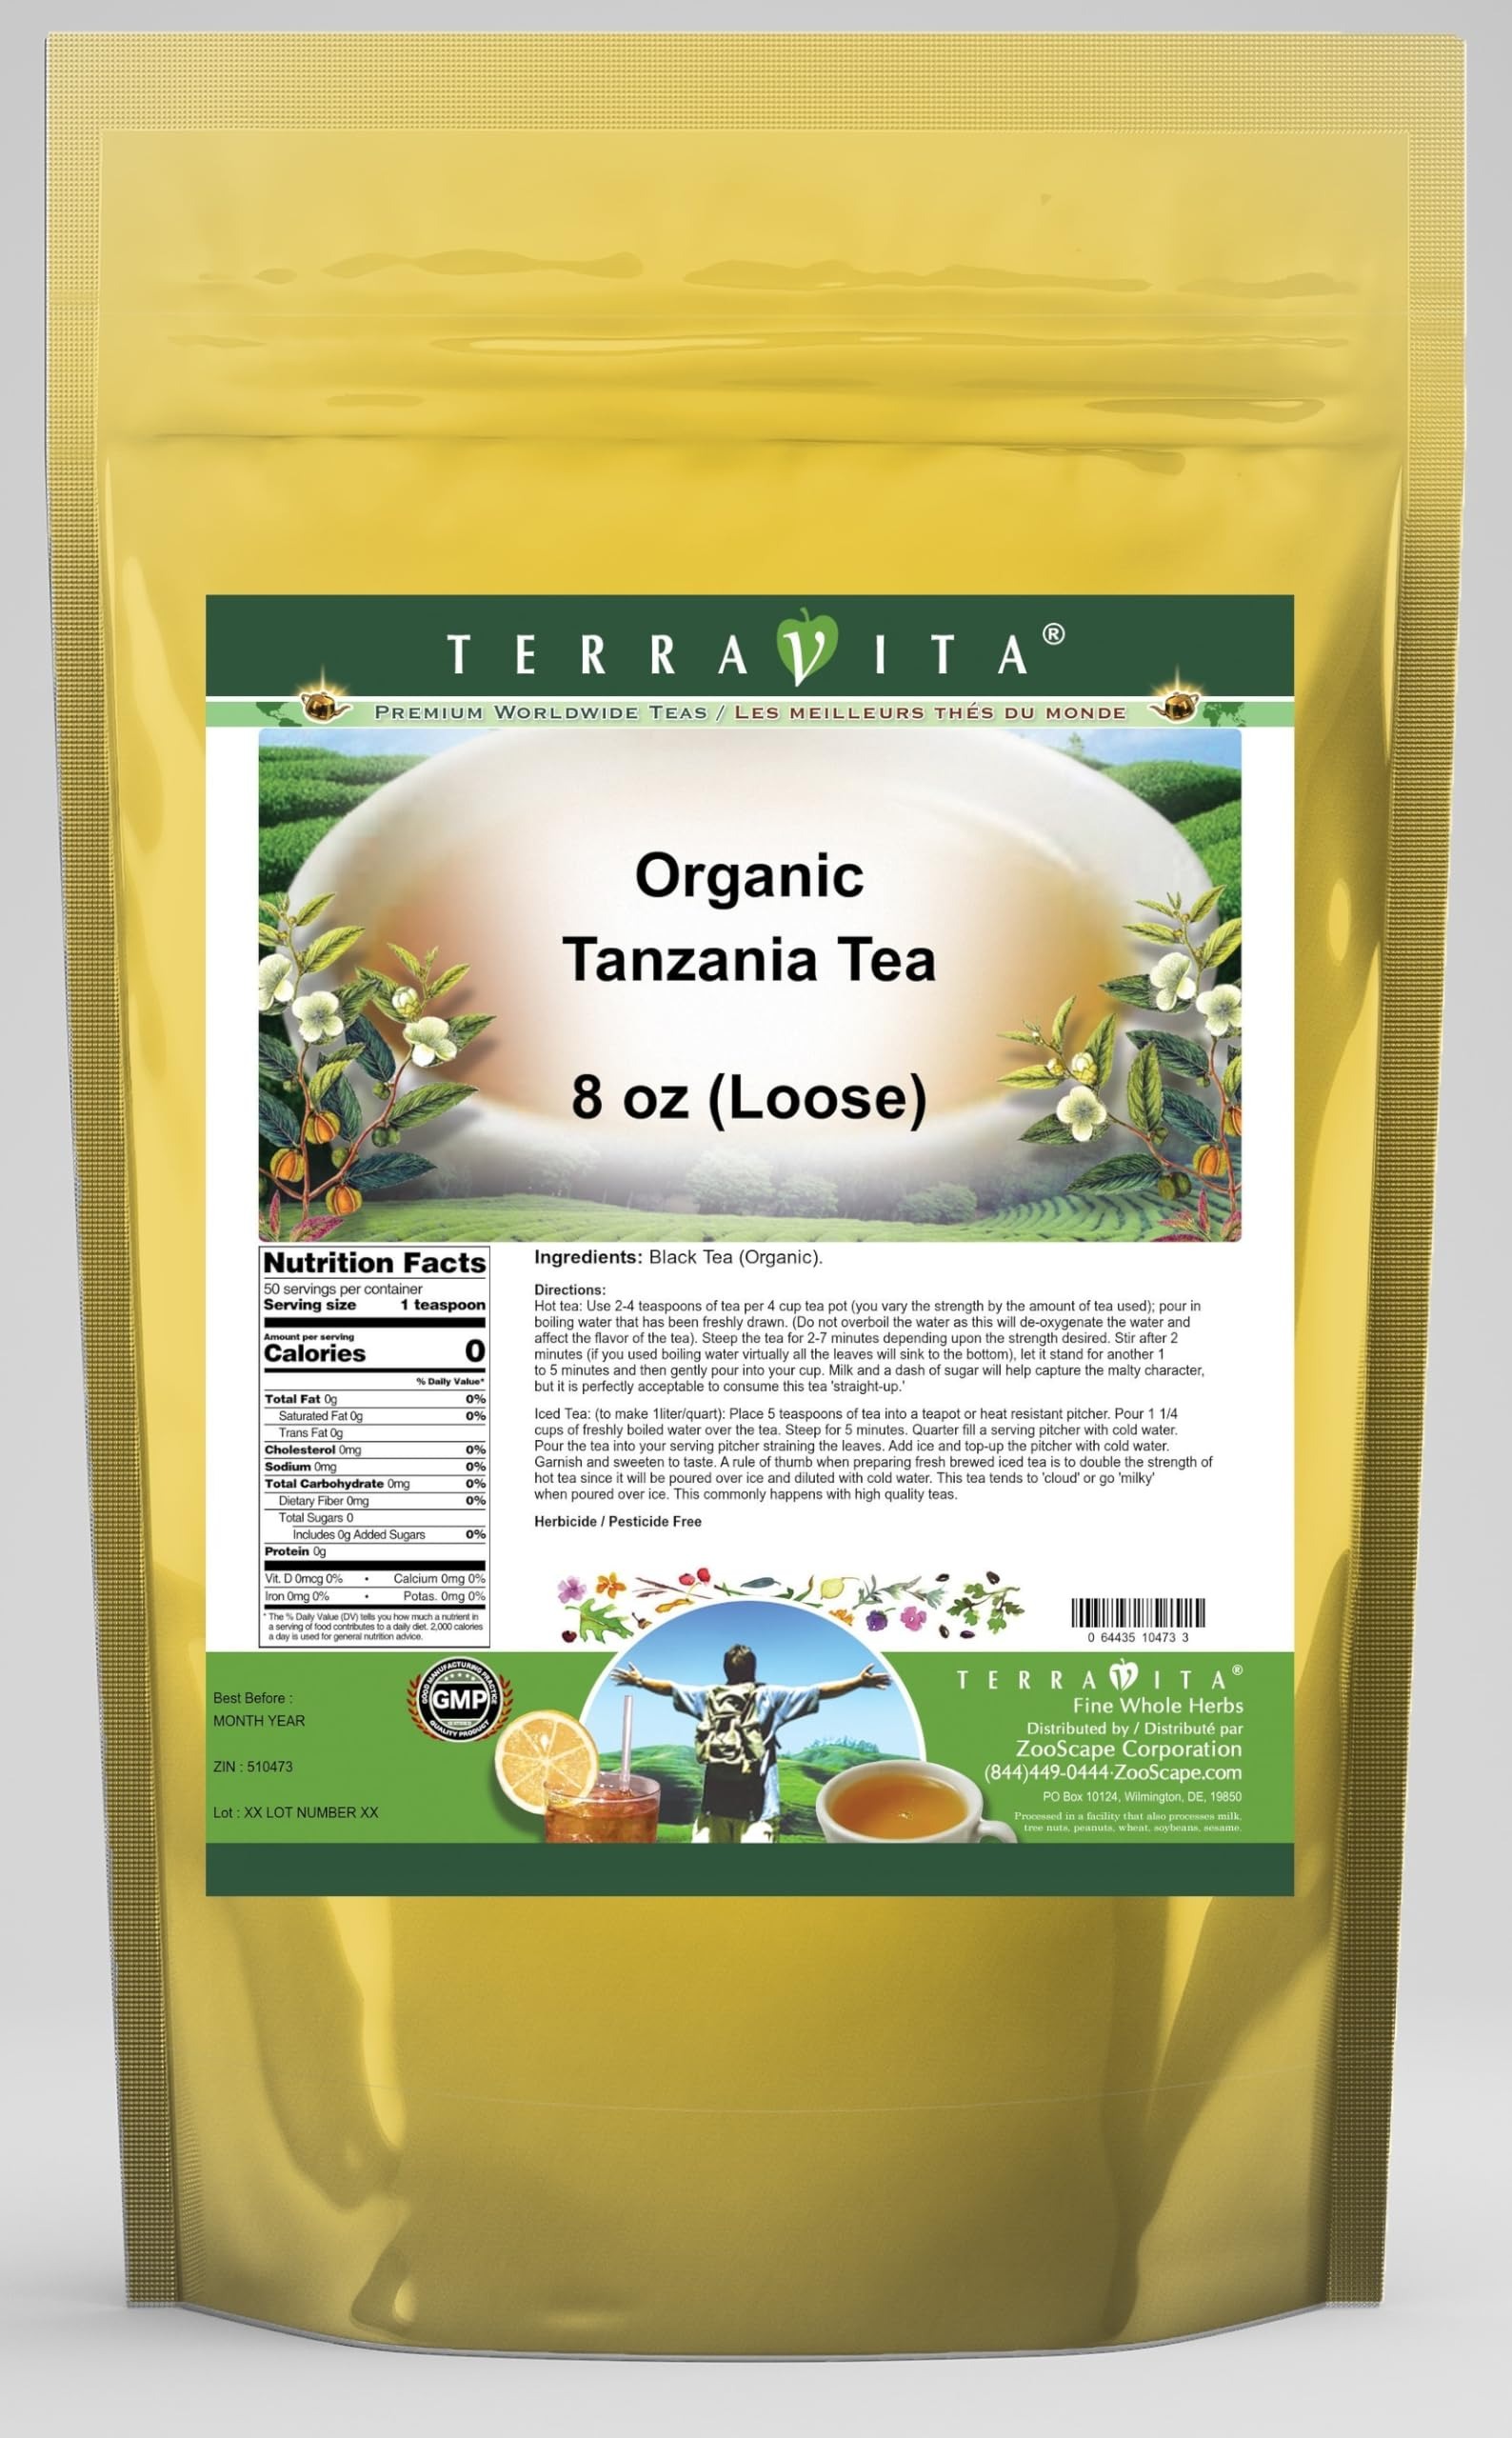
Item Name: Organic Tanzania Tea (Loose) (8 oz, ZIN: 510473) - 2 Pack
Bullet Point 1: Organic Tanzania Tea (Loose) (8 oz, ZIN: 510473)
Bullet Point 2: No fillers.
Bullet Point 3: Manufacturer: TerraVita
Bullet Point 4: Size: 8 oz
Bullet Point 5: Loose Leaf Herbal Tea - Packed in a convenient upright pouch!
Product Description: Organic Tanzania Tea (Loose) (8 oz, ZIN: 510473)<BR><BR>Packaged in the United States in a cGMP certified facility (current Good Manufacturing Practice).<BR><BR>No fillers.<BR><BR>Manufacturer: TerraVita<BR><BR>Size: 8 oz<BR><BR>Loose Leaf Herbal Tea - Packed in a convenient upright pouch!<BR><BR>Ingredients: Black Tea (Organic)
Value: 16.0
Unit: Ounce

Price: 90.81